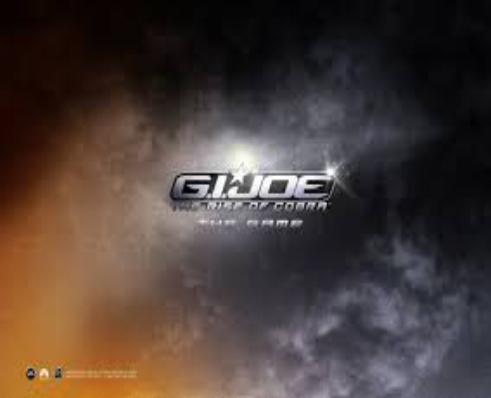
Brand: g.i. joe
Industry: Leisure